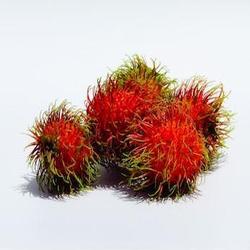
Label: Rambutan